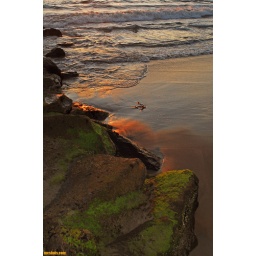
green rocks in the jetty